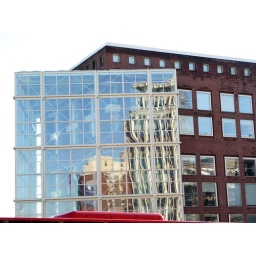
A modern glass building being built in the foreground of a classic brick building.